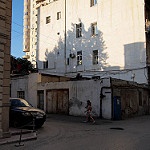
Scene: Outdoor